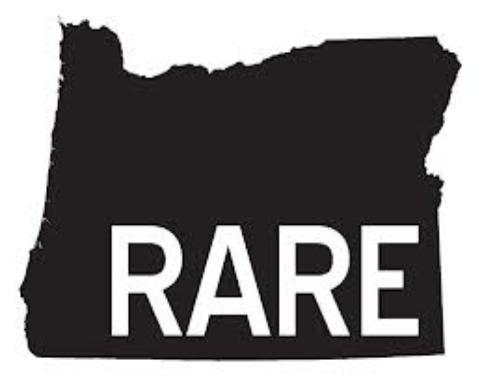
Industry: Clothes